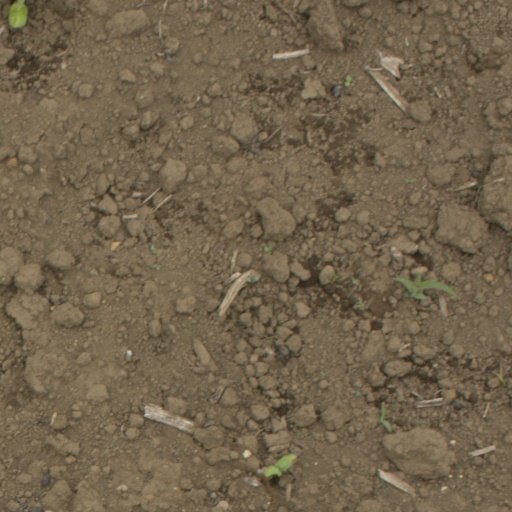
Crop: Jerusalem artichoke